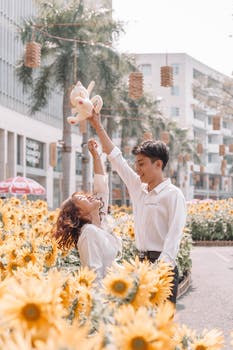
Label: No Watermark